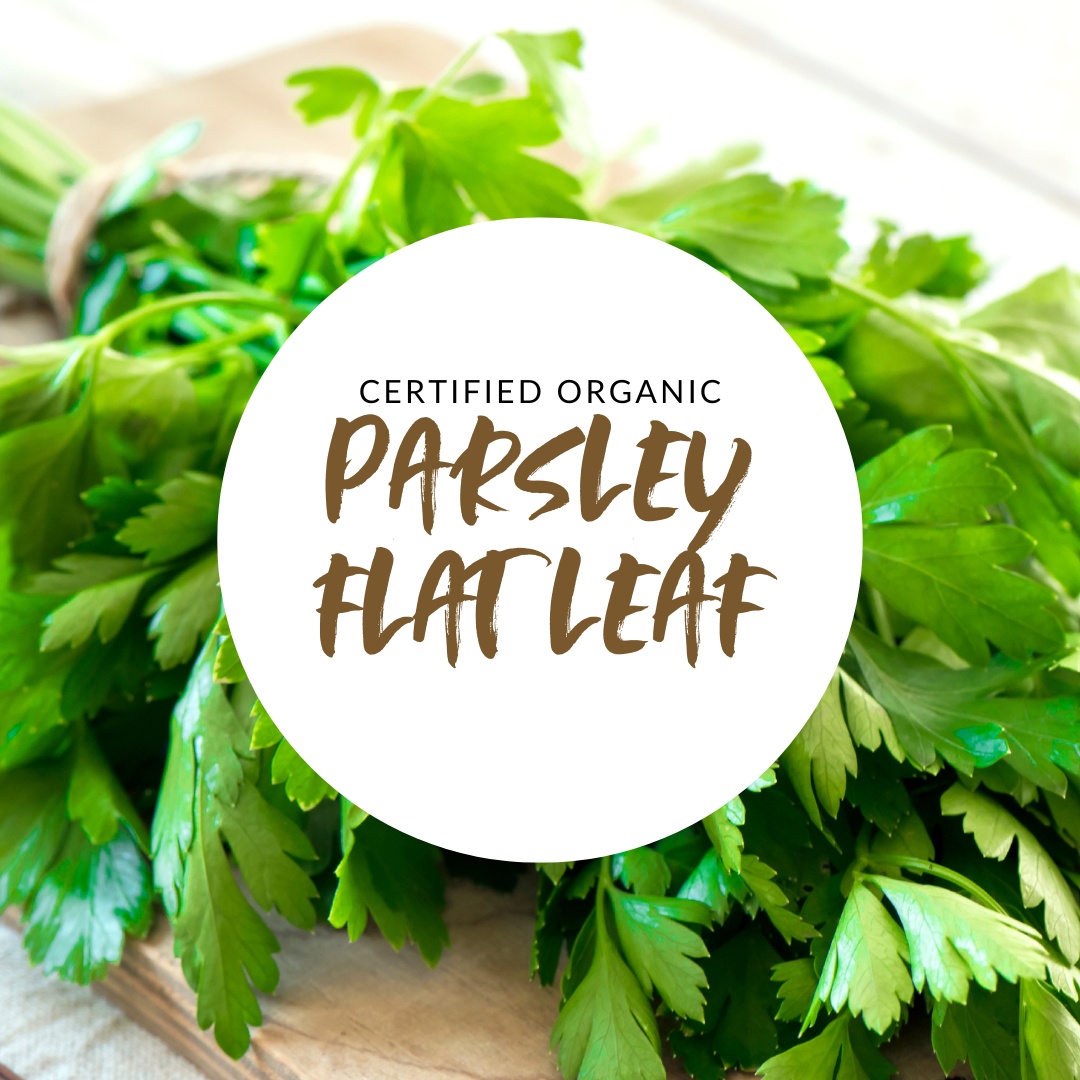
Parsley - Good Harvest
Brand: Good Harvest
Category: Food, Beverages & Tobacco > Food Items > Fruits & Vegetables > Fresh & Frozen Vegetables > Parsley Roots